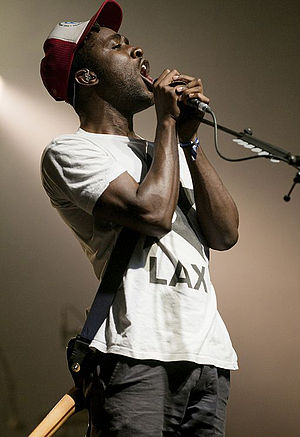
Kele Okereke
Okereke, 2009
Kele Okereke er sanger og medlem af gruppen Bloc Party fra Storbritannien. Derudover optræder han sammen med den hollandske DJ, Tiësto på nummeret It's Not The Things You Say.